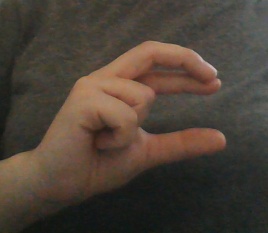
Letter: thal